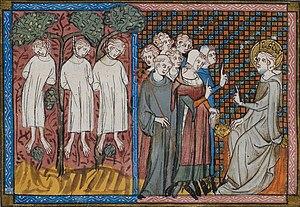
Saint Louis condamne le sire Enguerran de Coucy pour avoir fait pendre trois jeunes nobles. Enluminure du manuscrit du chroniqueur Guillaume de Saint-Pathus, Vie et miracles de saint Louis, XIVe siècle, Bibliothèque nationale de France, Français 5716, fol. 245 verso.